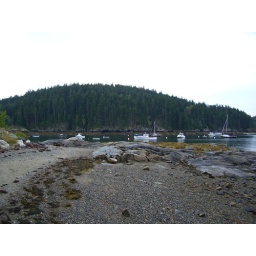
Some boats at the boat launch in Seal Cove